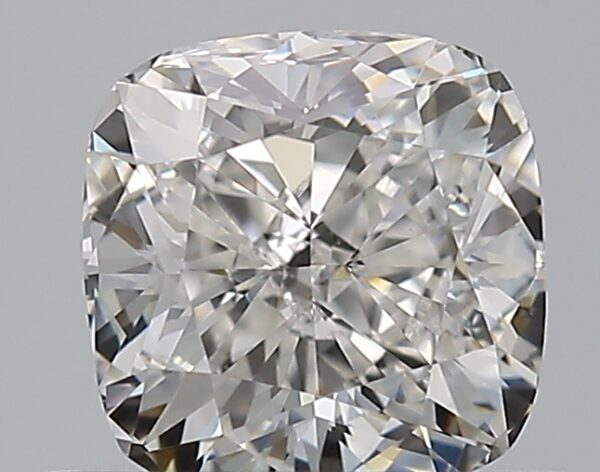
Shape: cushion
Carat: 0.7
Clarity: VS1
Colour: F
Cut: VG
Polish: EX
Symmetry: GD
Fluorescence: N
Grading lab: GIA
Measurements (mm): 4.94 x 4.91 x 3.43